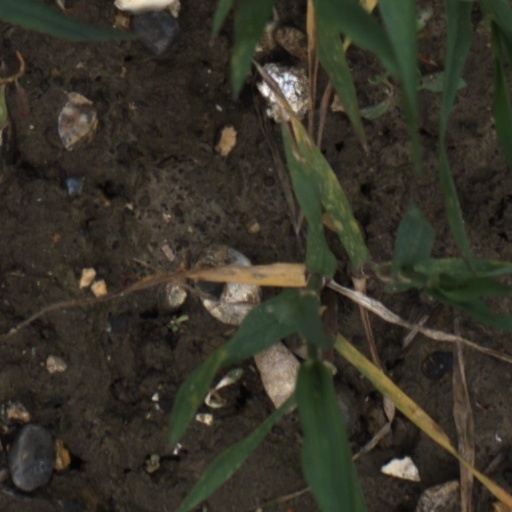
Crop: wheat